2020 Washington Football Team season

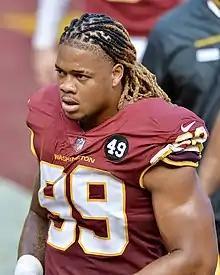
Defensive end Chase Young was selected second overall by the team and won NFL Defensive Rookie of the Year.

The team's preseason schedule was announced on May 7, but was later cancelled due to the COVID-19 pandemic.